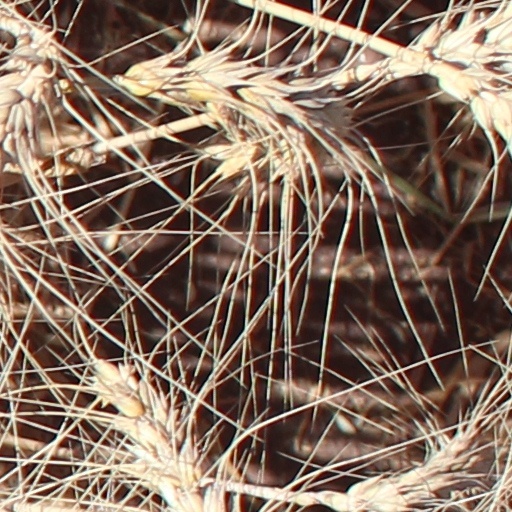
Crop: wheat